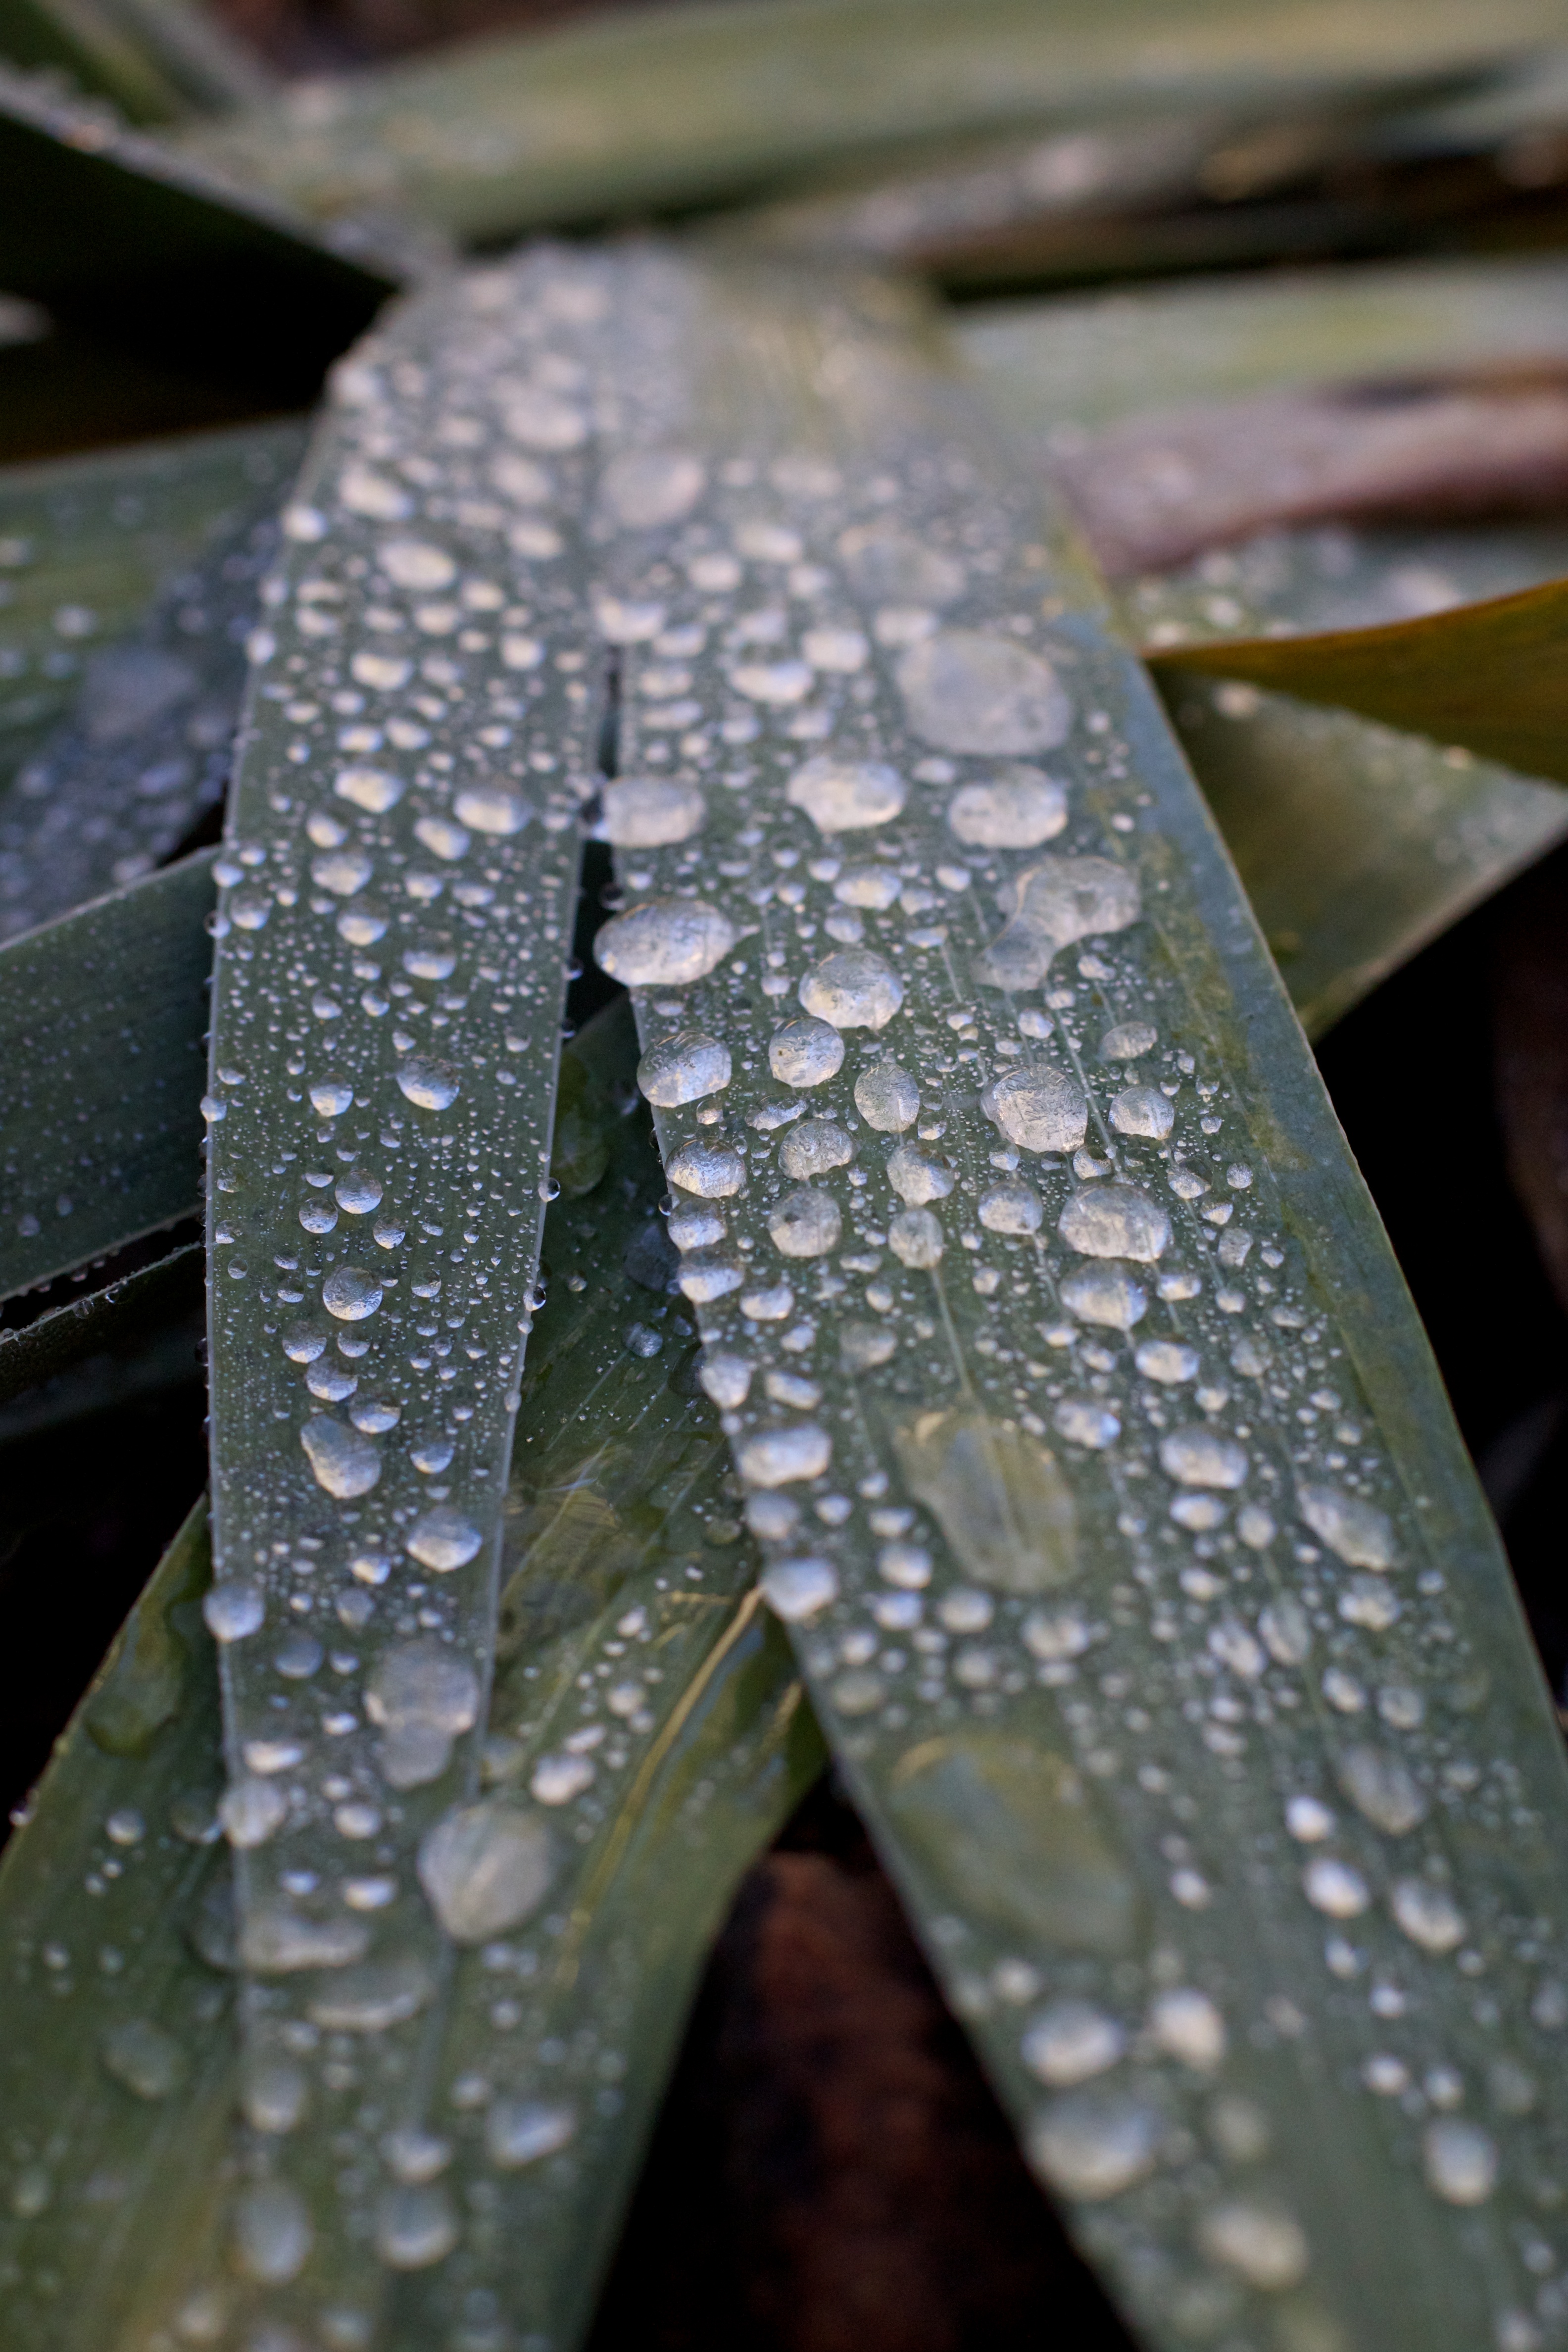
water, nature, plant, photography, leaf, flower, frost, green, botany, flora, material, close up, moisture, macro photography, plant stem